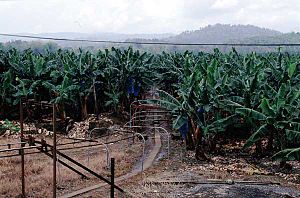
Costa Rica / Økonomi
Bananplantage.
Costa Rica, officielt Republikken Costa Rica er et land i Mellemamerika. Landet grænser op til Nicaragua mod nord, Panama mod sydøst, Stillehavet mod vest, det Caribiske Hav mod øst og Ecuador ved den sydlige del af øen Isla del Coco. Hovedstaden og den største by er San José med cirka en tredjedel af landets befolkning i storbyområdet. Costa Rica er et stabilt demokrati med en god økonomi sammenlignet med andre lande i regionen.